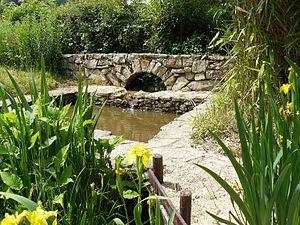
Lavoir restauré à La Celle-en-Morvan (Saône-et-Loire, France)
La Celle-en-Morvan est une commune française située dans le département de Saône-et-Loire en région Bourgogne-Franche-Comté.